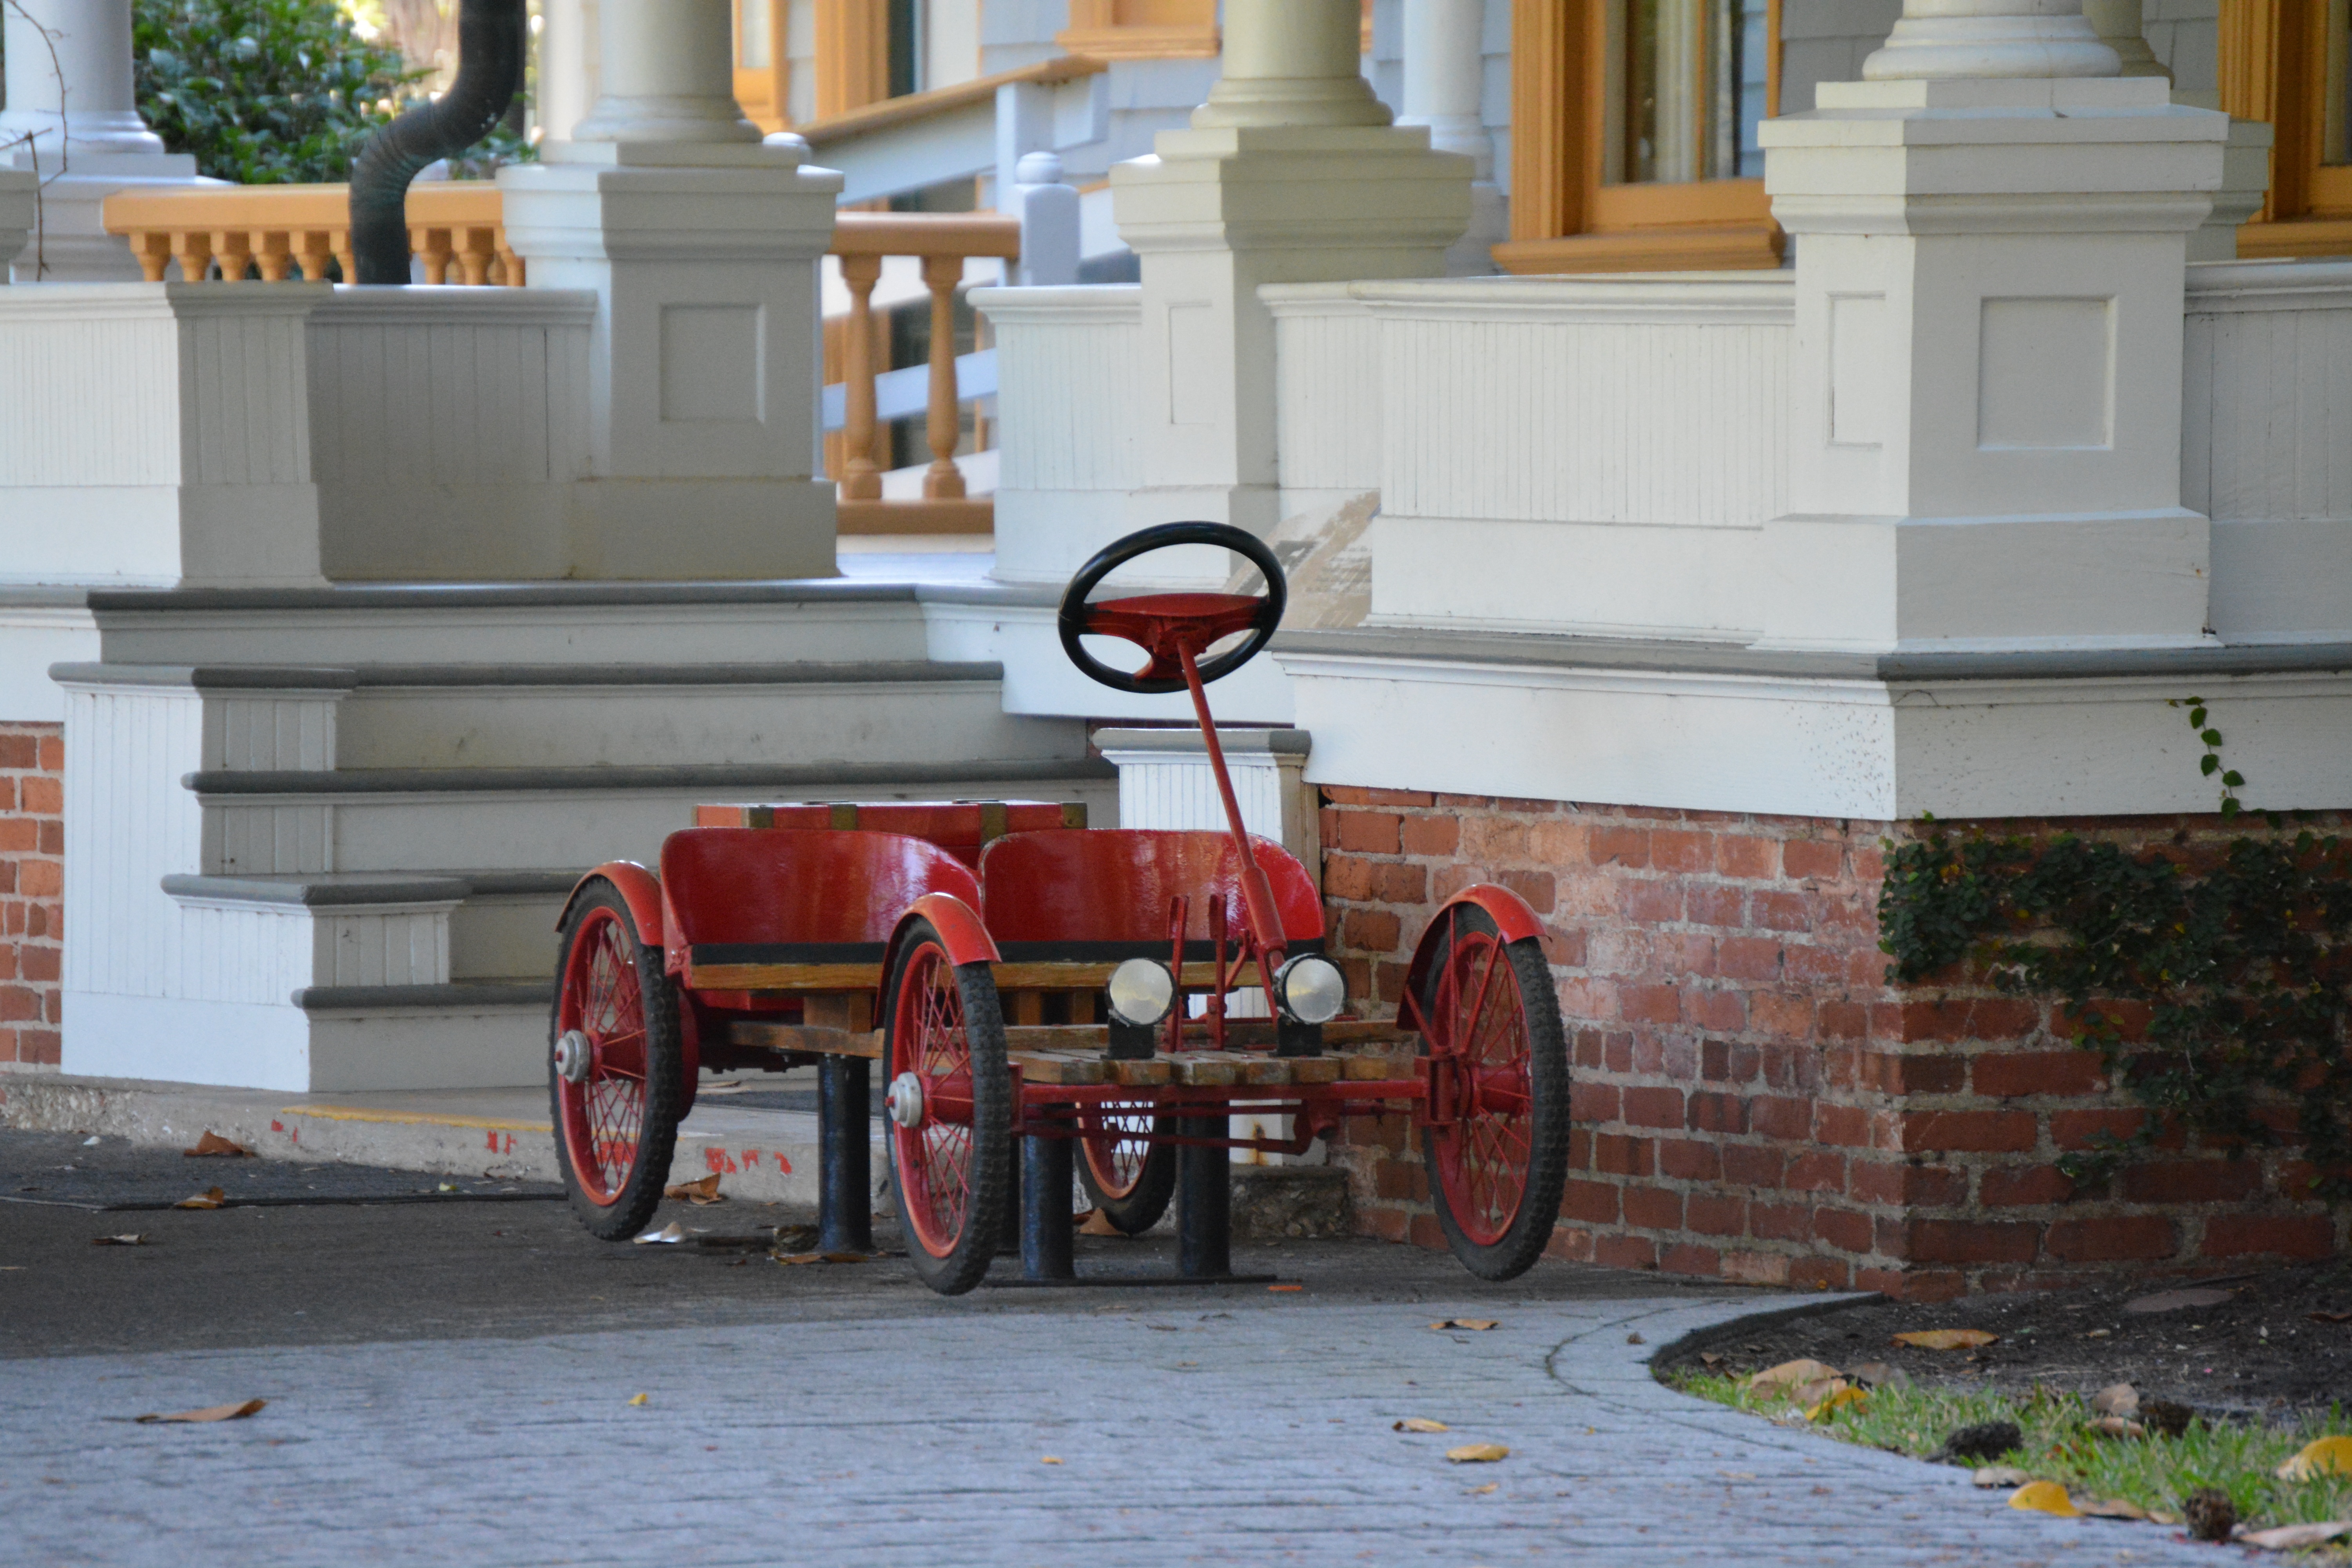
wood, home, vehicle, history, carriage, red car, jekyll island